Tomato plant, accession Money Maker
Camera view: bottom (45 deg); turntable rotation: 0 degrees
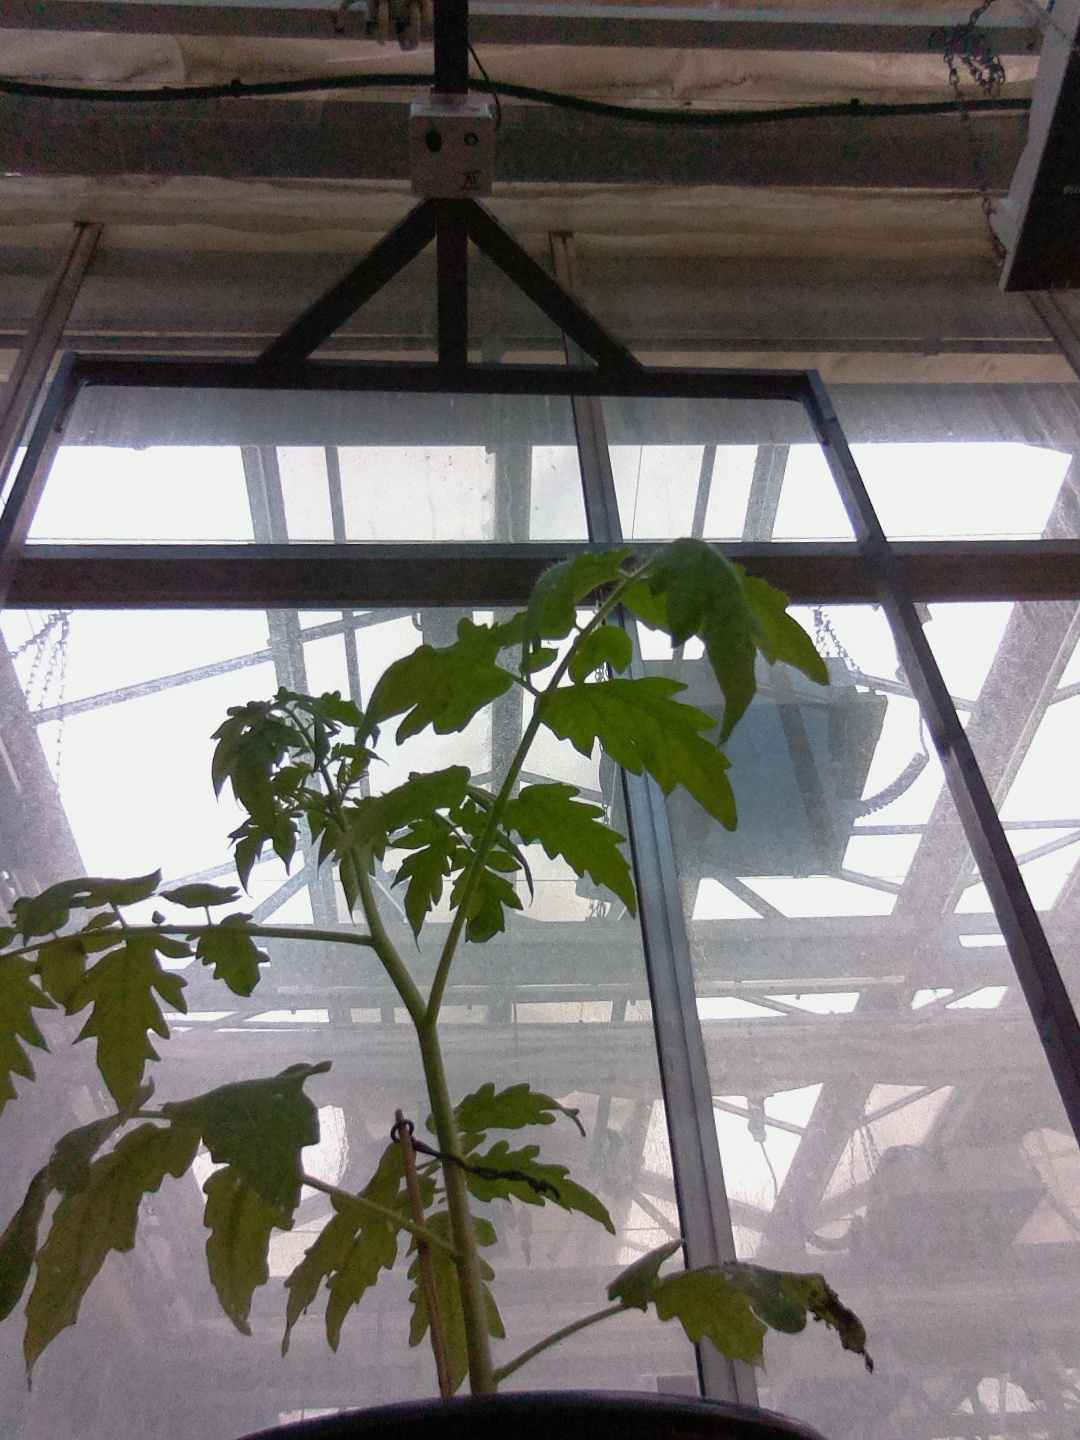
BBCH growth stage 13: 6 of true leaves visible